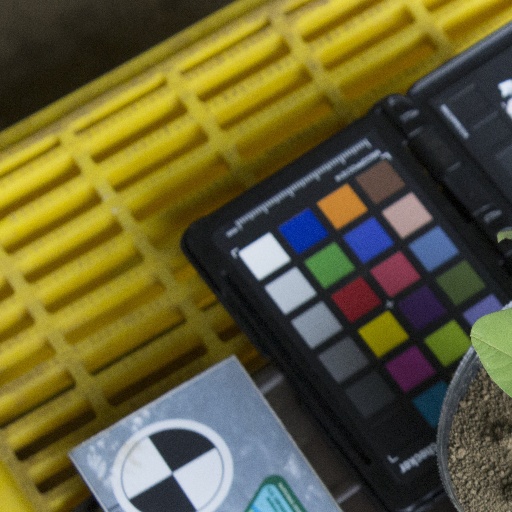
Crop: soybean